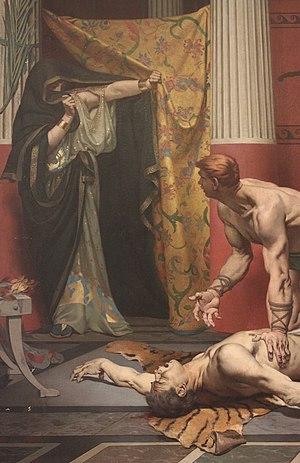
Détail de ""La Mort de Commode"" par Fernand Pelez, 1879. Assassinat de l'empereur Commode, commandité par sa maîtresse Marcia (fa femme se cachant sous son voile)."
Marcia Aurelia Ceionia Demetrias était la maîtresse et l'un des assassins de l'empereur romain Commode qui régna de 180 à 192 après J.C. Elle était la fille de Marcia Aurèle Sabinianus, un ancien esclave qui avait été libéré par l'empereur Lucius Verus.